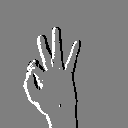
ASL letter: f